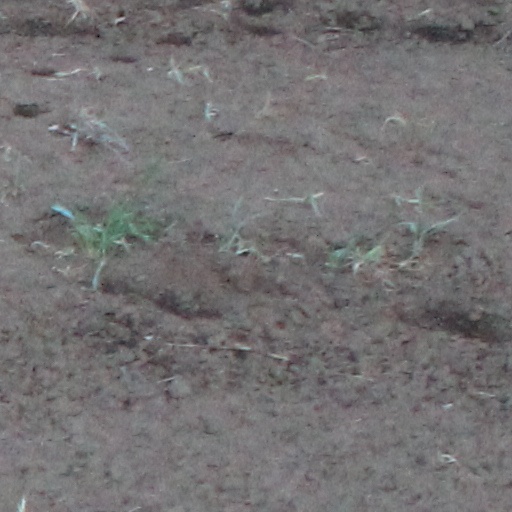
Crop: wheat